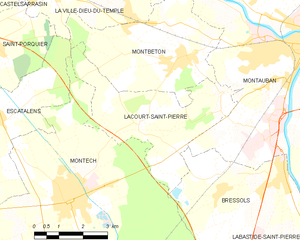
Carte des communes françaises Lacourt-Saint-Pierre
Lacourt-Saint-Pierre est une commune française située dans le département de Tarn-et-Garonne, en région Occitanie.